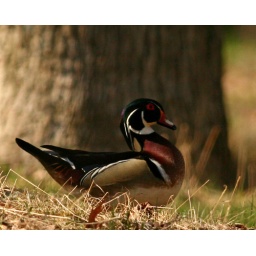
Found this pair of ducks at a small pond in Willington, CT on my way home from work